Princess Christina of the Netherlands

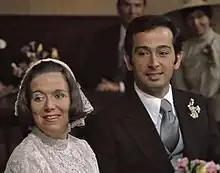
Princess Christina & Jorge Pérez y Guillermo in 1975

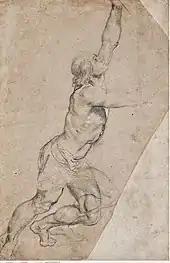
P.P. Rubens's drawing sold in 2019 by Princess Christina

While living in New York as Christina van Oranje, the Princess started a relationship with Cuban exile Jorge Guillermo.